Education in Malta

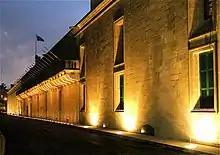
The historic Sacra Infermeria hospital, original site of the medieval University of Malta's medical school, now operates as the Mediterranean Conference Center.

While education in Malta dates back to the period of Arab rule between 870 and 1090 through the introduction of Arabic numerals, the arrival of the Franciscans in 1350, the Carmelites in 1418, the Dominican Order in 1450, the Augustinians in 1460 and the Friars Minor in 1492 brought religious-based education to the island. Members of these groups were asked to serve as private tutors for the children of wealthy parents, and later moved to set up classes for instruction in Italian, Latin and numeracy. In 1592, the Collegium Melitense (what was to become the University of Malta) was established by the Society of Jesus as a result of a direct order from Pope Clements VIII, and around this institution a number of others flourished, including a grammar school, a preparatory school and institutions for the study of cartography, naval architecture and navigation. In addition to public options, it was possible to hire private tutors in a number of different areas, including accounting, philosophy, navigation and languages. During this period, however, education for those without wealth was non-existent. During the 16th century, philosophy, theology, grammar and the humanities were taught at the Collegium, and following Europe's temporary recovery from the Black Death in 1675, the Grand Master of the Knights Hospitaller appointed a new lecturer in anatomy and surgery at Sacra Infermeria, essentially establishing the University of Malta's medical school. The Roman Catholic Church, however, was against educating the lower classes and focused on those who afforded to pay. This resulted in mass illiteracy by the end of the Order of St John and took until the second half of the 19th century, under British rule, to have a sprint towards further inclusion.